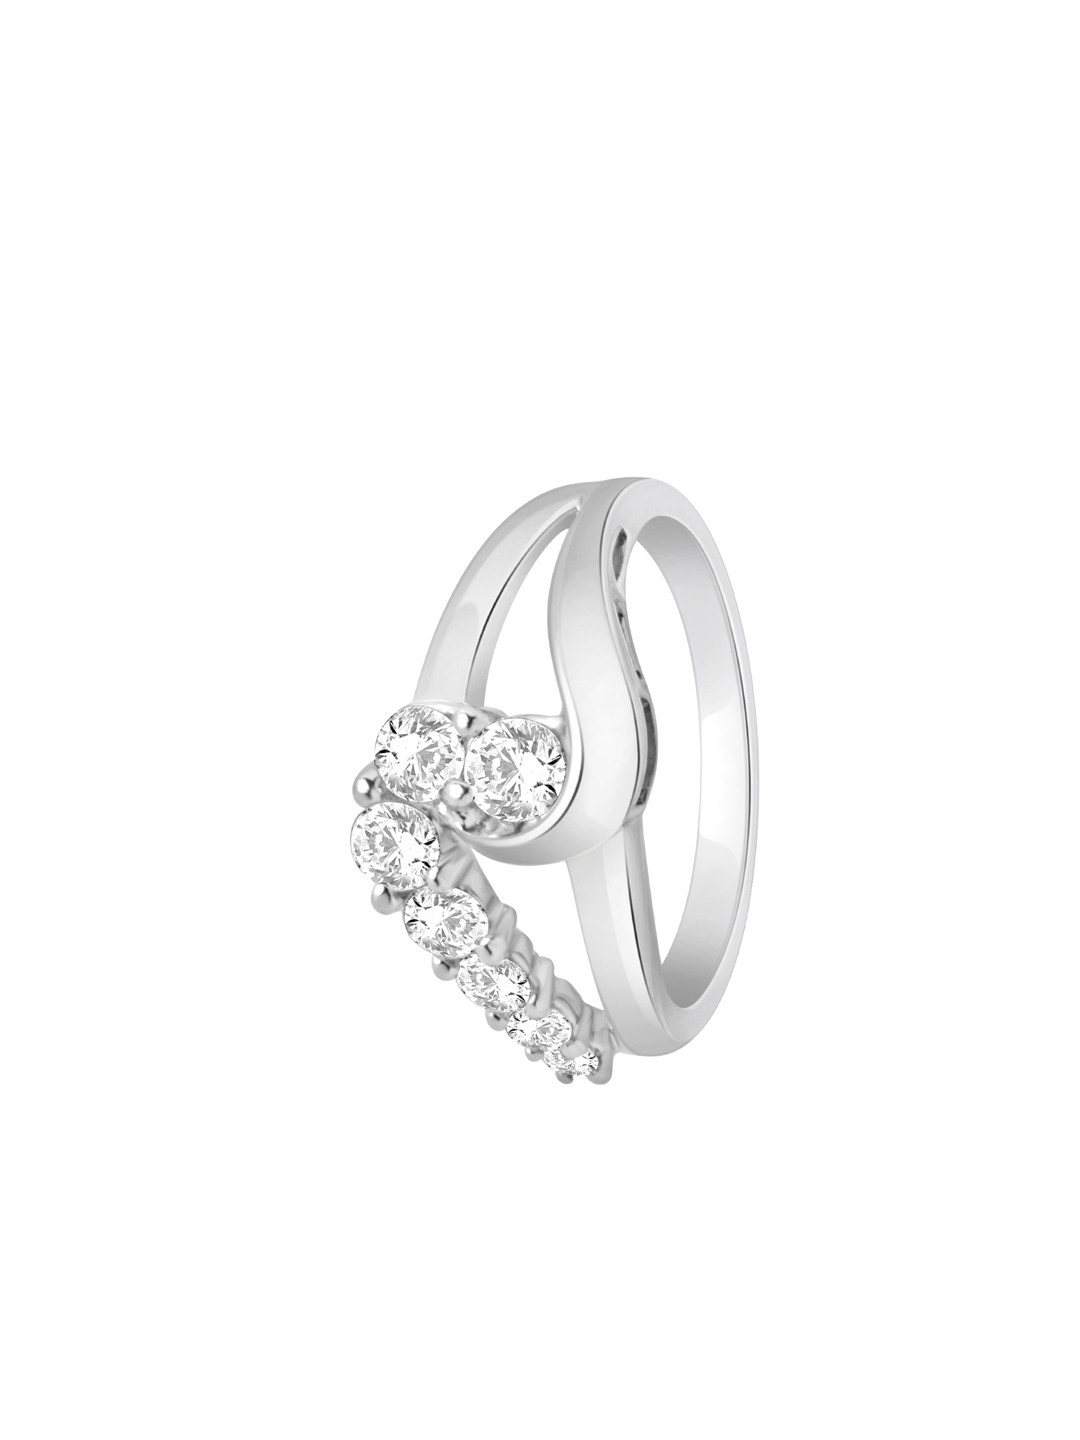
Lucera Women Silver Ring
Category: Accessories / Jewellery / Ring
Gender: Women
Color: Silver
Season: Summer 2012
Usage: Casual